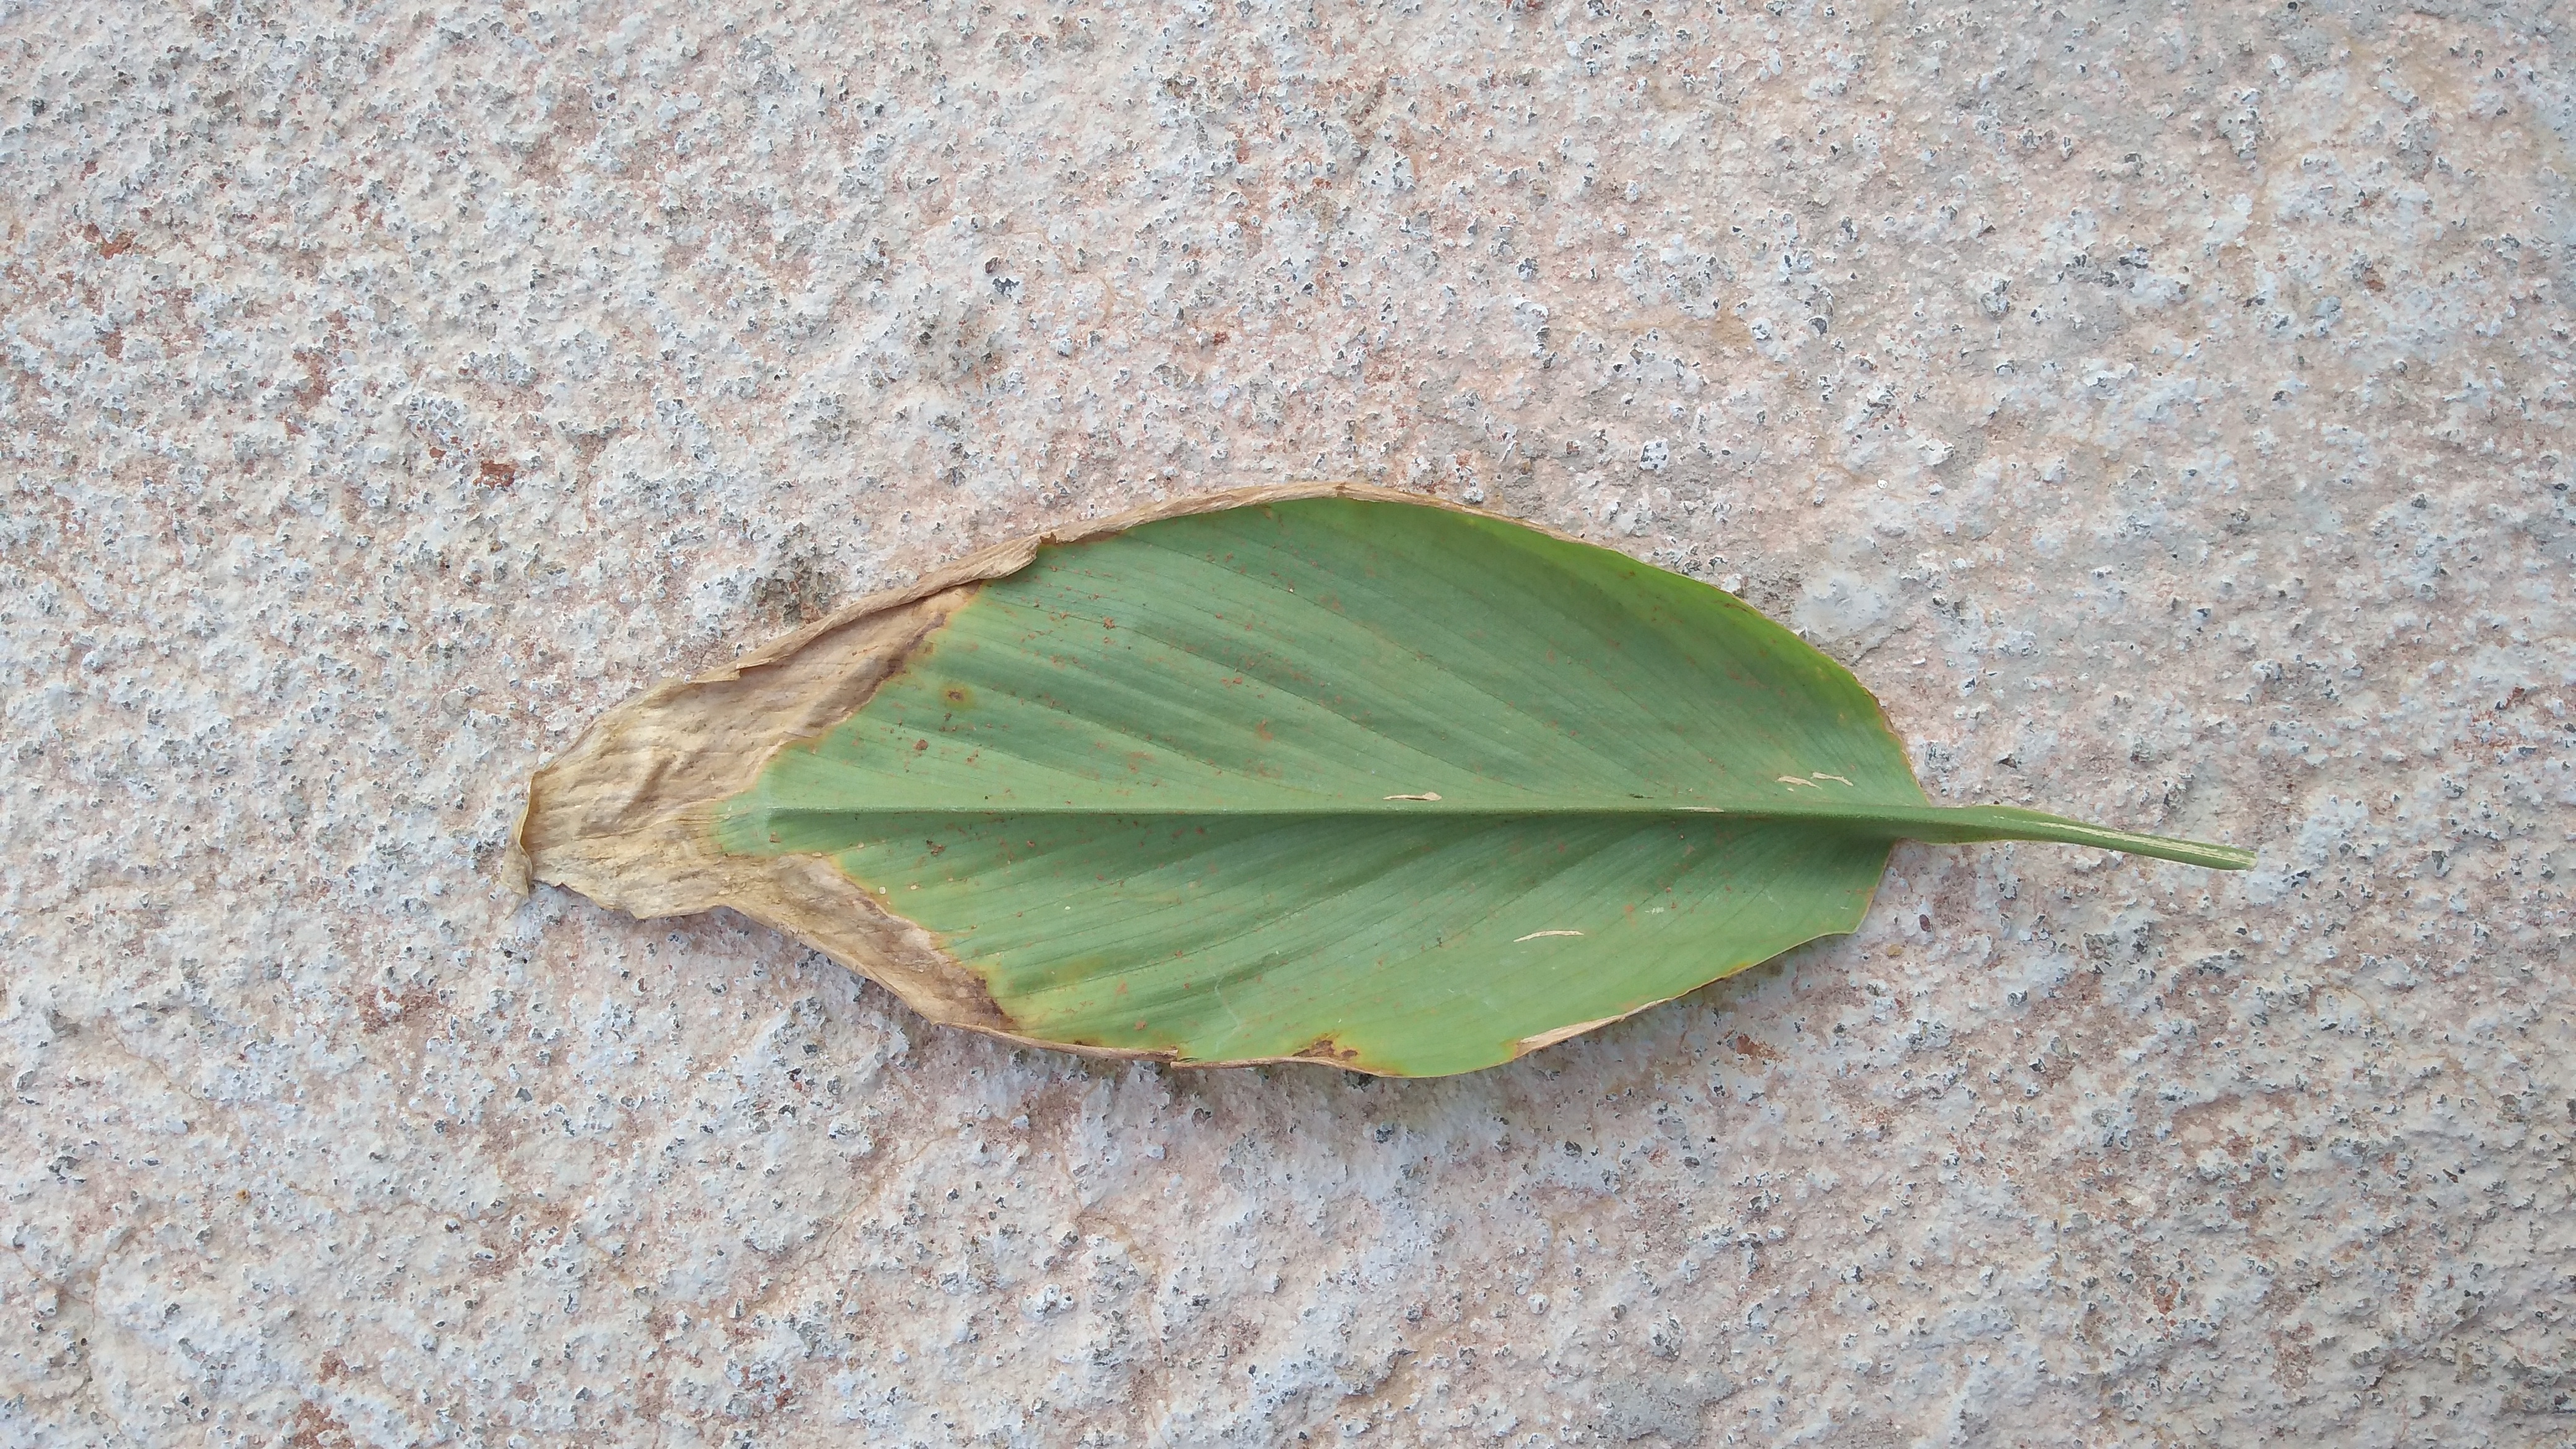
Plant: Turmeric